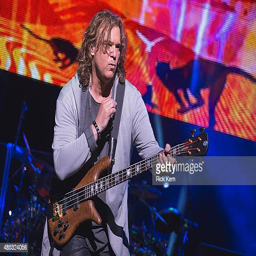
progressive rock artist performs in concert